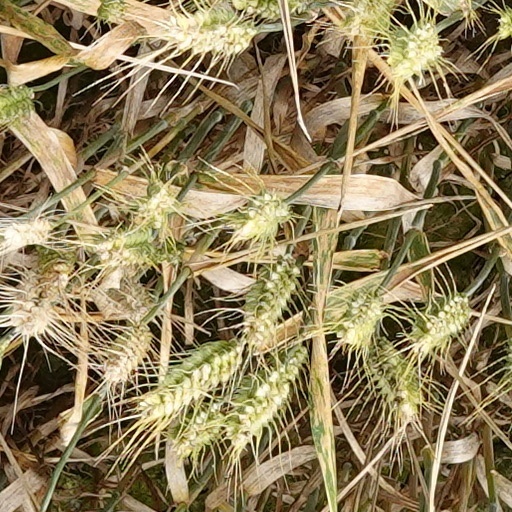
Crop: wheat